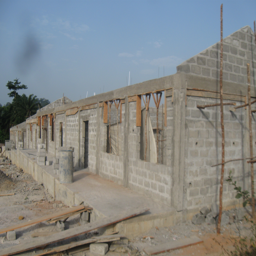
there are building of classrooms .